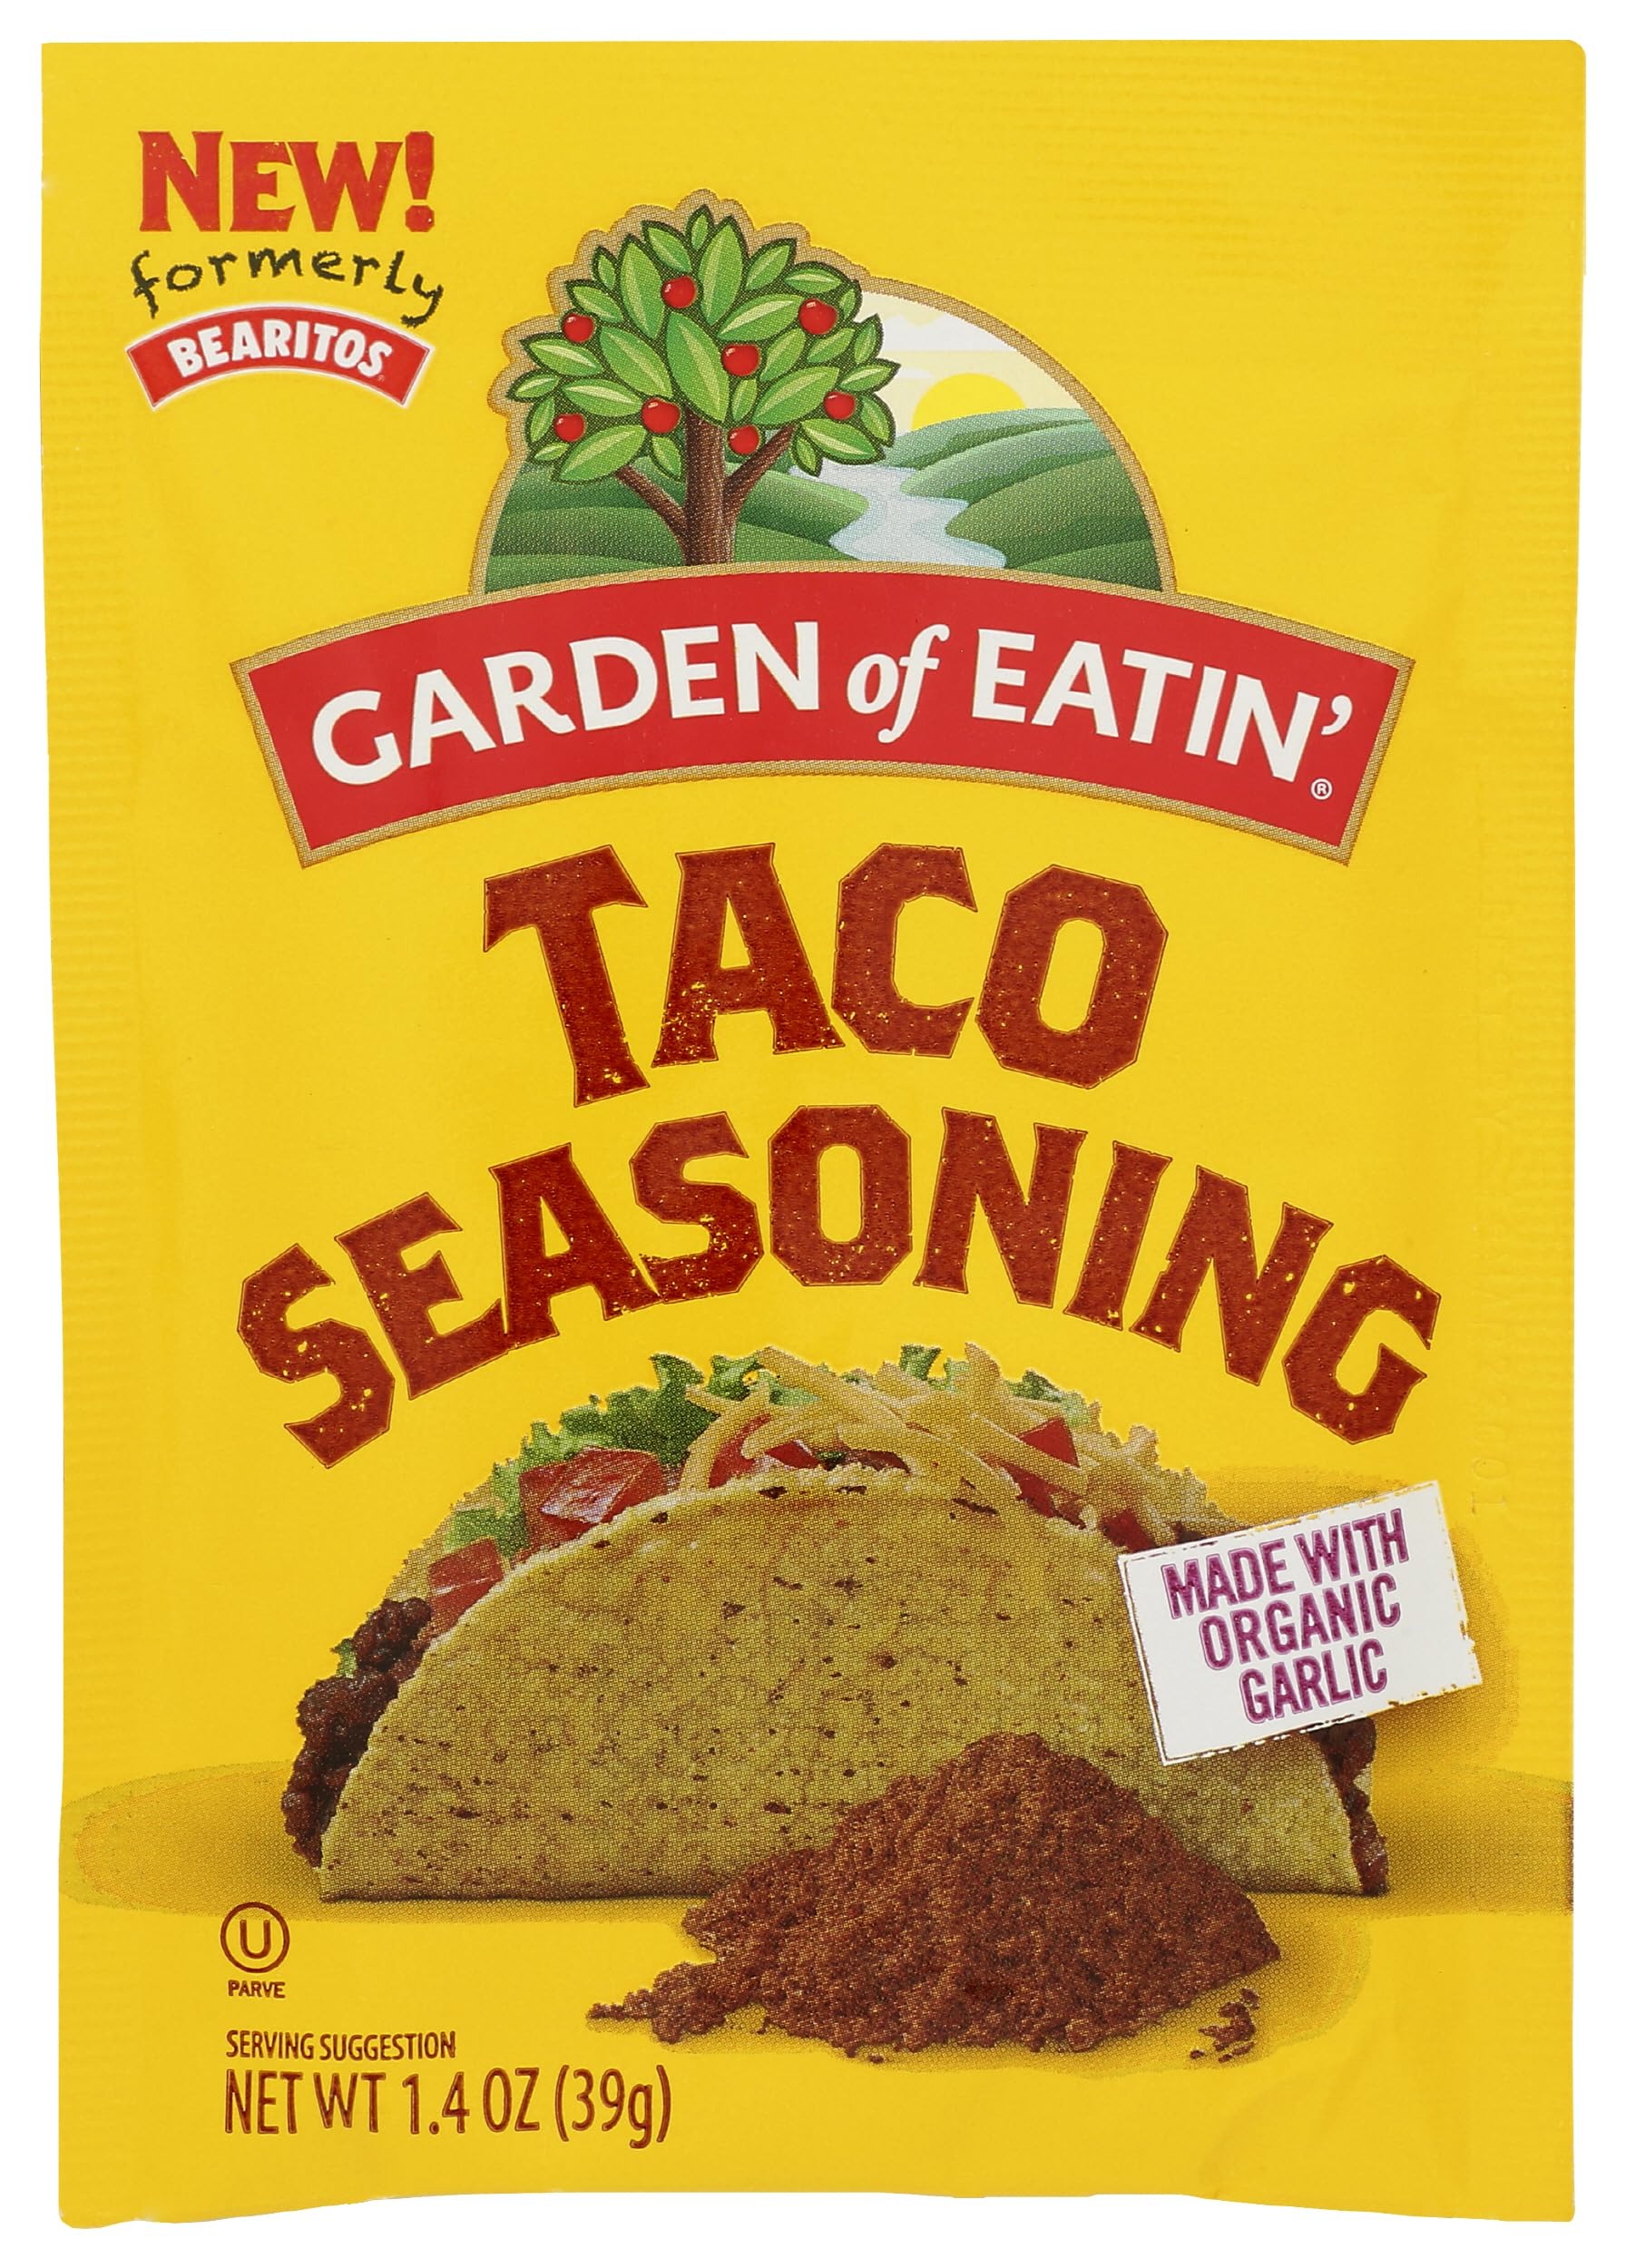
Item Name: LITTLE BEAR MIX SSNNG TACO
Bullet Point 1: Delicious with Ground Beef, Ground Turkey, Beans or Tofu
Bullet Point 2: Made of High Quality Materials
Bullet Point 3: Only the finest ingredients
Bullet Point 4: Vegetarian
Bullet Point 5: Vegetarian
Bullet Point 6: Twelve 1.6 ounce units
Value: 1.4
Unit: Ounce

Price: 3.49